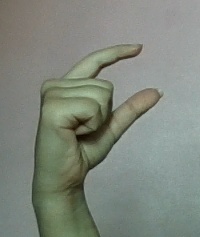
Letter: dal